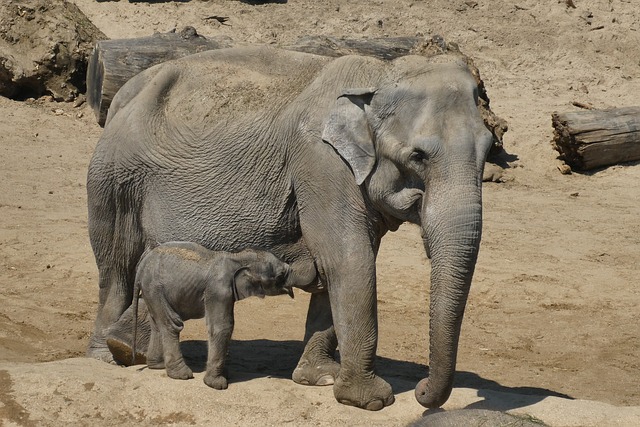
Label: elephant